Acharya Bhikshu

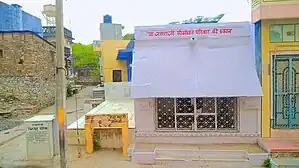
Pakki Haat, Siriyari - A historic place where Acharya Bhikshu resided during his last months of life

Acharya Bhikshu (1726–1803) was the founder and first spiritual head of the Śvetāmbara Terapanth sect of Jainism.